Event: Nepal Earthquake
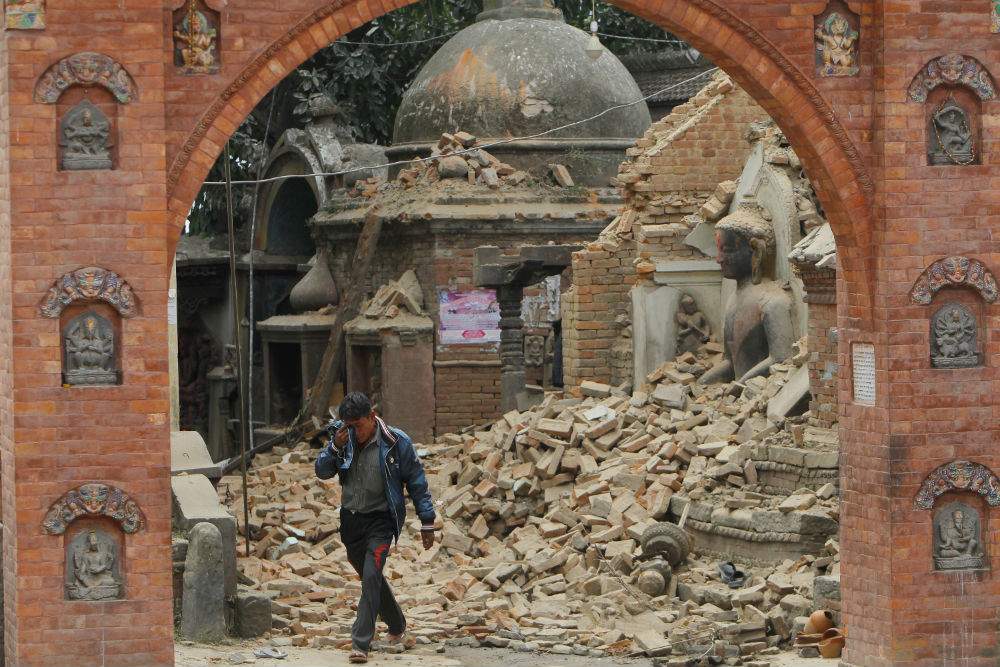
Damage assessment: damage